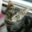
Label: cat